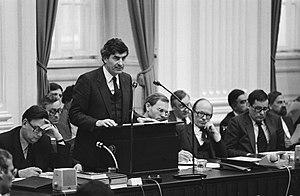
Rudolphus Franciscus Marie Lubbers, dit Ruud Lubbers, né le 7 mai 1939 à Rotterdam, où il meurt le 14 février 2018, est un homme d'État néerlandais, Premier ministre des Pays-Bas de 1982 à 1994 et haut commissaire des Nations unies pour les réfugiés de 2001 à 2005.